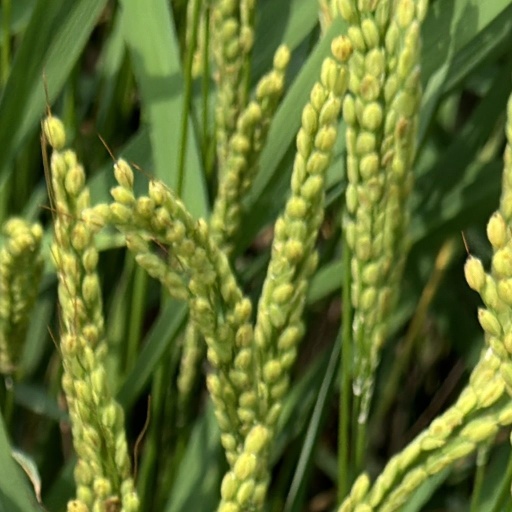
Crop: rice